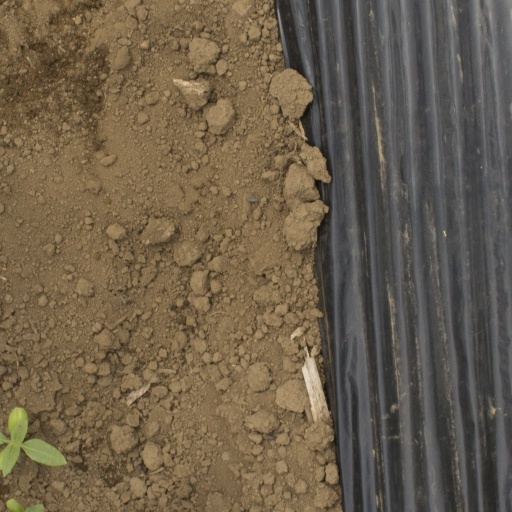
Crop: Jerusalem artichoke